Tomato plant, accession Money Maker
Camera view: tilt-top (135 deg); turntable rotation: 180 degrees
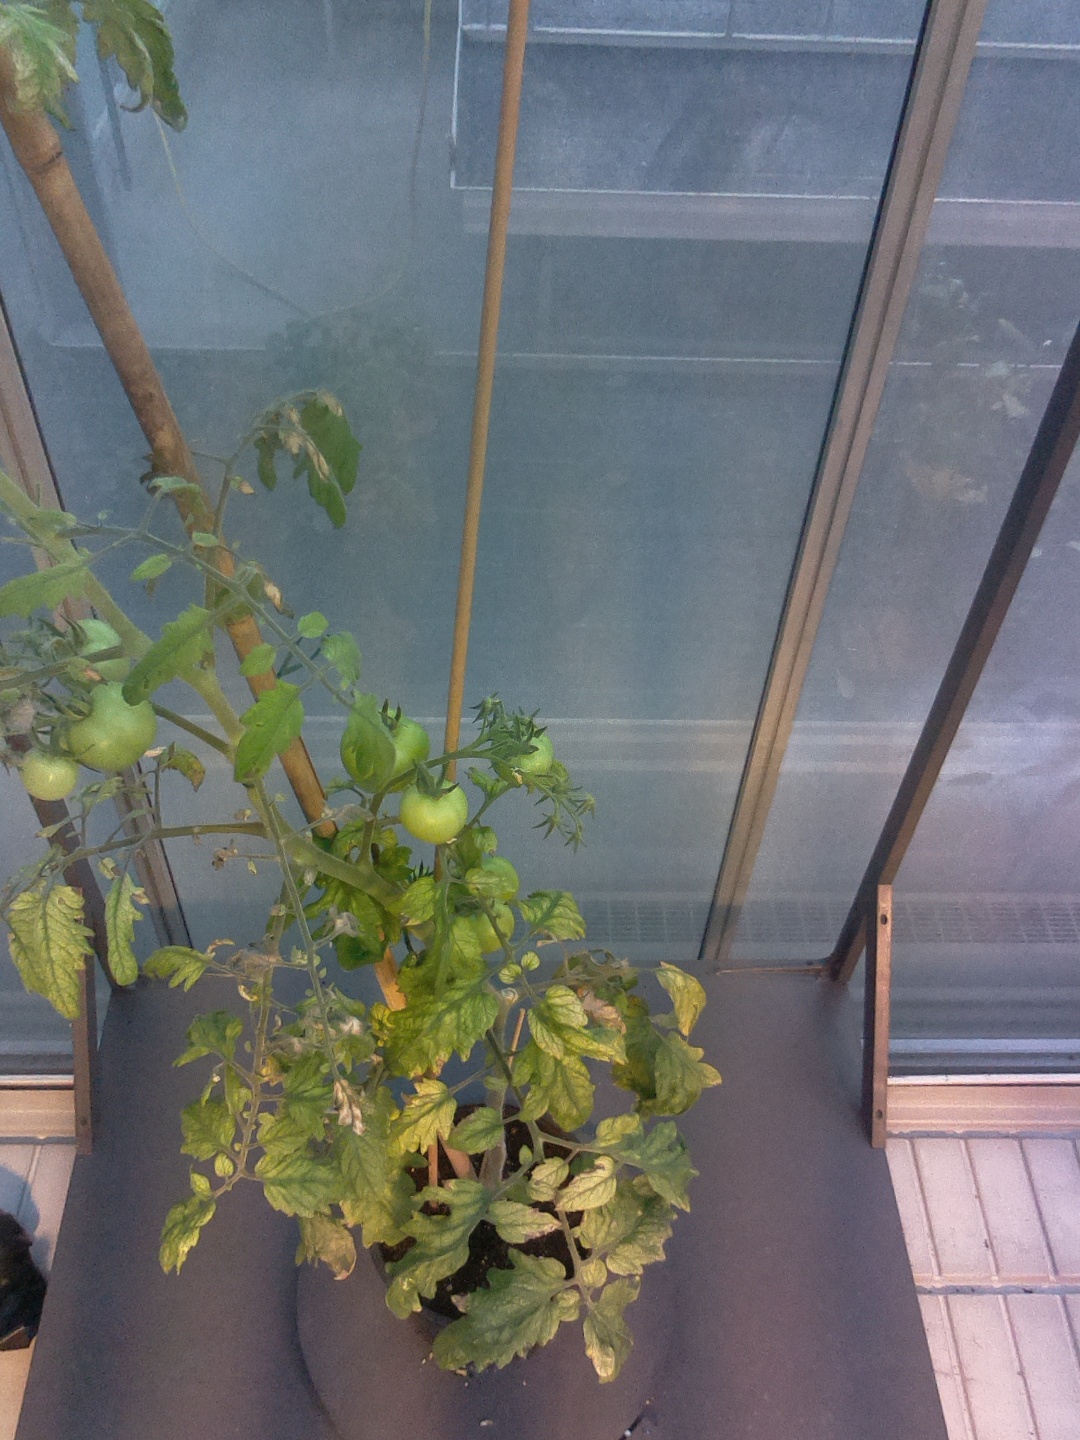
BBCH growth stage 76: 60%-70% of final fruit size